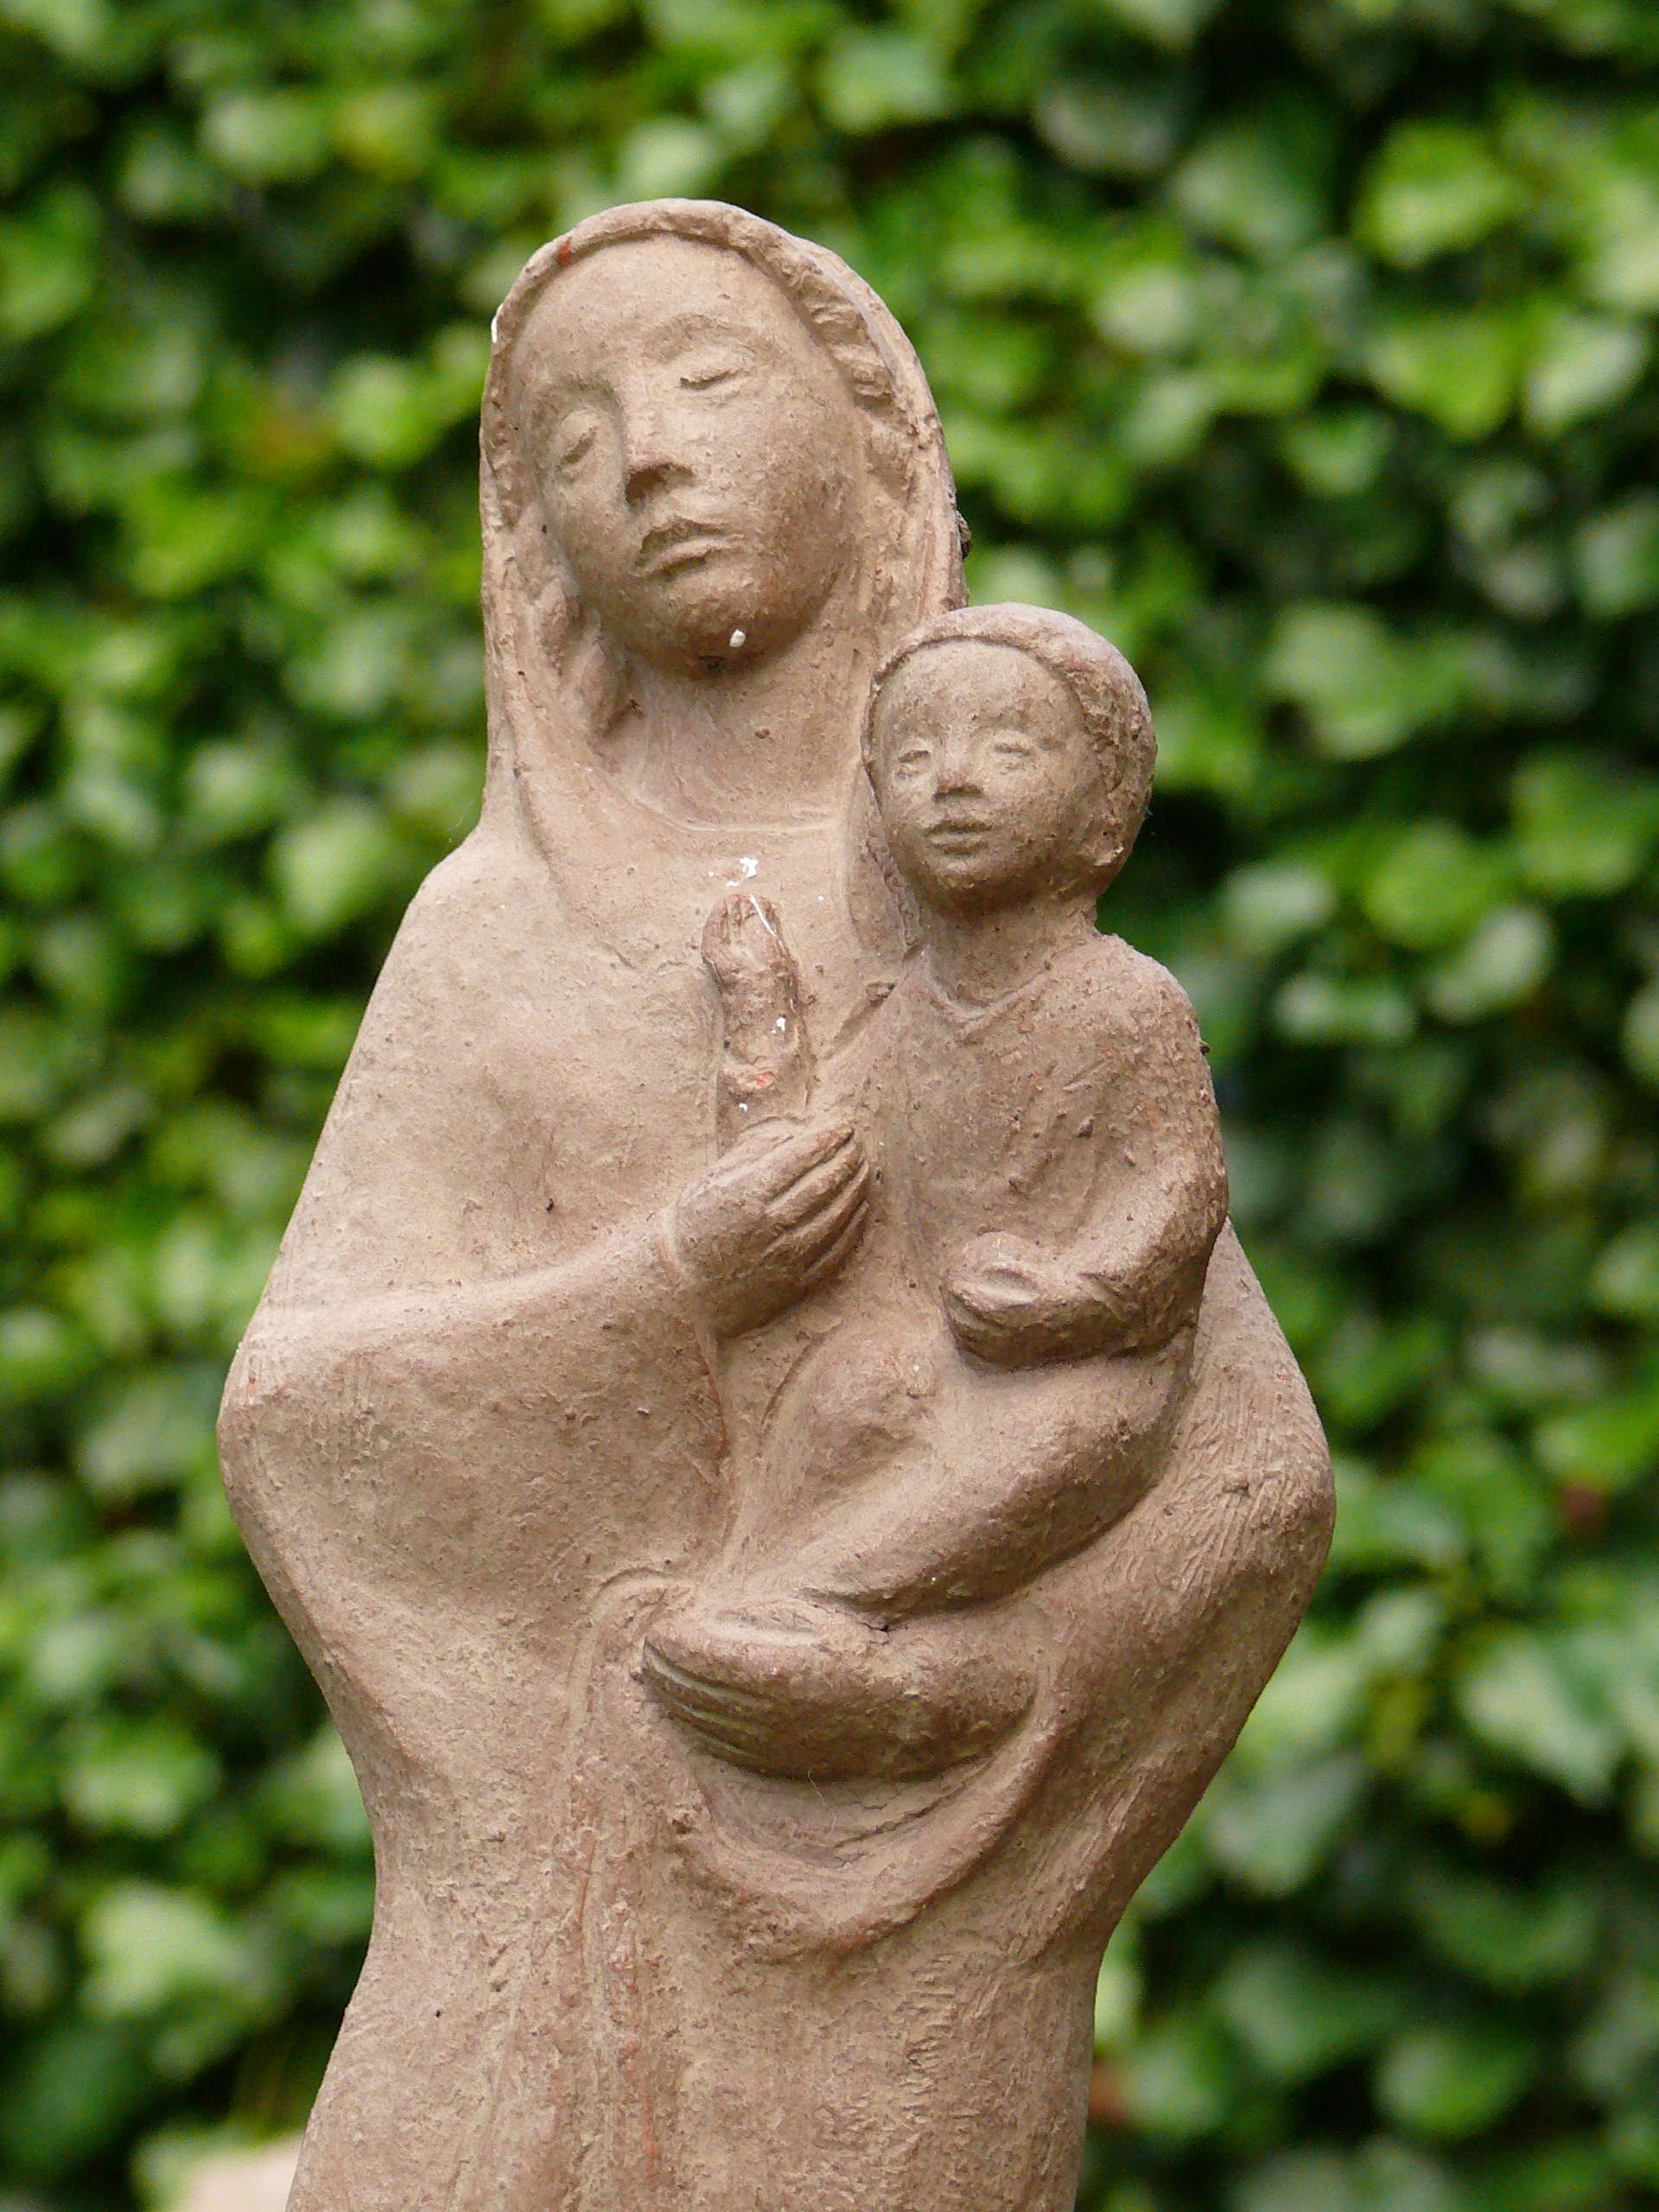
rock, woman, monument, statue, religion, garden, sculpture, catholic, art, mother, temple, head, maria, christianity, carving, stone carving, ancient history, nonbuilding structure, classical sculpture